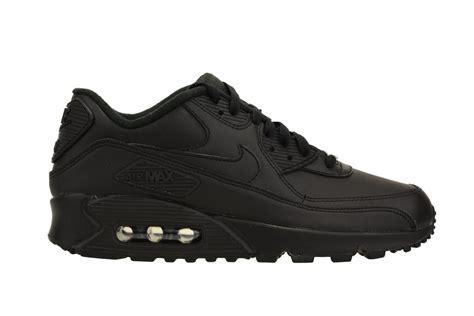
Brand: Nike
Model: Air Max 90 Leather